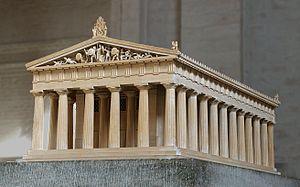
Le temple grec d'Aphaia d'Égine, maquette.
Le temple d'Aphaïa, de style dorique, est un des trois temples du triangle sacré Parthénon, Sounion et Aphaïa. Situé sur l'île argo-saronique d'Égine, longtemps pris pour le temple à Zeus Panhellénios, puis à Athéna. On continue parfois encore à l'appeler « Athéna Aphaïa ». Il date de la fin du VIᵉ ou du début du Vᵉ siècle av. J.-C. On considère qu'il fait le lien entre la période archaïque et la période classique de l'art grec. Ses célèbres frontons sont conservés à la Glyptothèque de Munich.
Égine est une île grecque du golfe Saronique, au sud-ouest d'Athènes. Ses habitants sont les Éginètes.
Dans la mythologie grecque, Laomédon, fils d'Ilos et d'Eurydice, est le second roi mythique de Troie, au XIVᵉ siècle av. J.-C. ou au XIIIᵉ siècle av. J.-C. Il est notamment le père de Priam, roi de Troie au cours de la guerre contre les Grecs, et d'Hésione qu'il fait enchaîner à un rocher, la sacrifiant au monstre marin Céto, envoyé de la colère de Poséidon. Elle est sauvée grâce à l'intervention d'Héraclès. Il fait bâtir le mur qui protège sa ville par les dieux Apollon et Poséidon. Refusant de les rétribuer, il attire leur courroux sur lui et ses sujets. Son histoire met souvent en avant sa mauvaise foi et ses parjures à l'encontre des dieux et d'Héraclès. Sa légende préfigure la guerre de Troie.